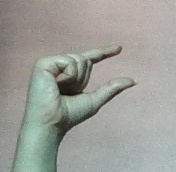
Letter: dal